Angle of repose

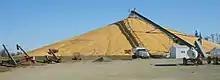
This pile of corn has a low angle of repose

Different supports modify the shape of the pile, in the illustrations below sand piles, although angles of repose remain the same.